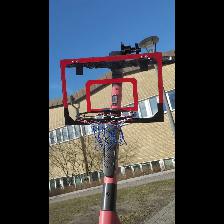
Label: NonHuman